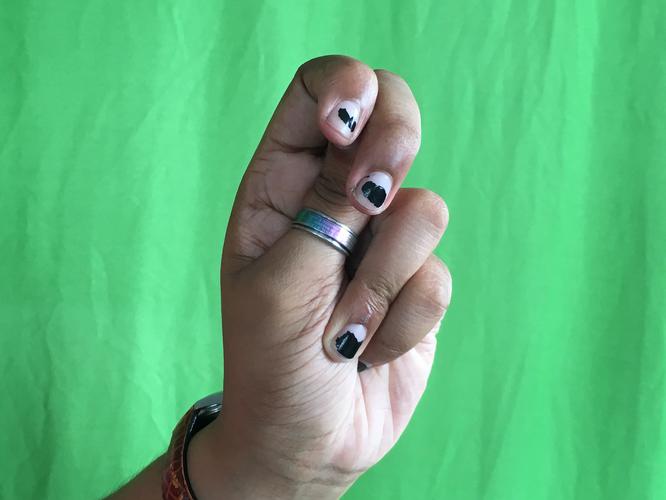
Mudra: Katakamukha_2
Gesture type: single_hand